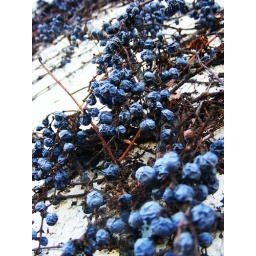
walking up n down water street in hallowell ... i'm afraid my titles are a bit obvious ~giggles~